Morse code

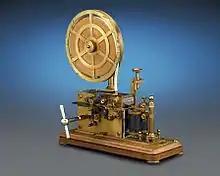
Morse code receiver that records on paper tape

Early in the nineteenth century, European experimenters made progress with electrical signaling systems, using a variety of techniques including static electricity and electricity from Voltaic piles producing electrochemical and electromagnetic changes. These experimental designs were precursors to practical telegraphic applications.